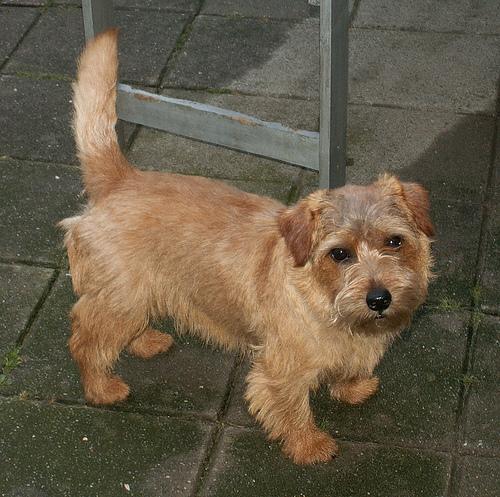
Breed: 203-n000027-Norfolk_terrier